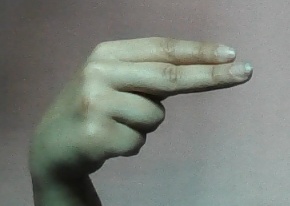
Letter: ain